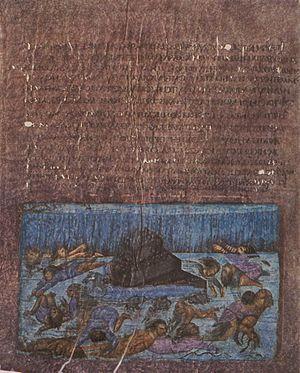
Bereshit est la première section hebdomadaire du cycle annuel de lecture de la Torah. Elle est lue lors du premier chabbat qui suit la fête de Sim'hat Torah et correspond à Genèse 1:1-6:8.